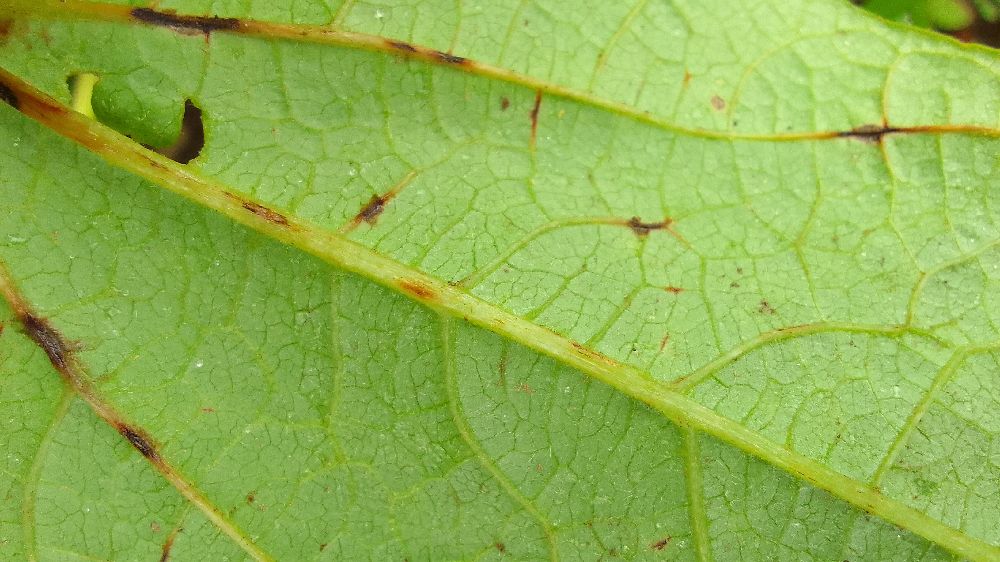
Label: anthracnose